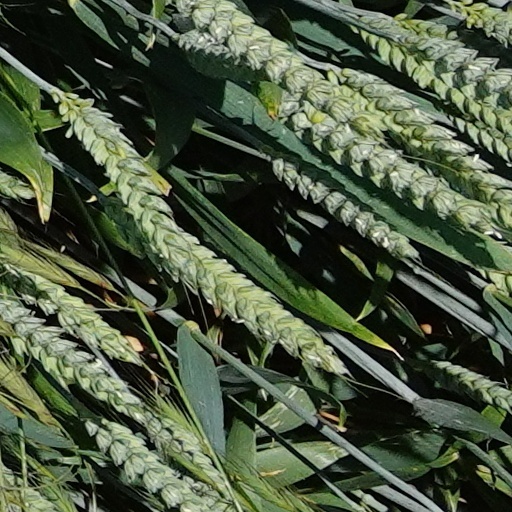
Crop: wheat